Amalie Lutro

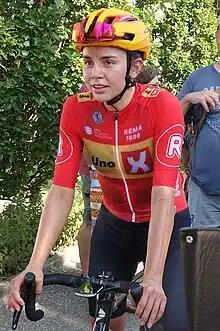
Lutro at the 2023 Holland Ladies Tour

Amalie Lutro (born 15 March 2000) is a Norwegian professional racing cyclist, who currently rides for UCI Women's Continental Team .